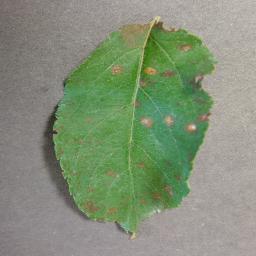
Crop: apple
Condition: cedar_rust